Salmson S4

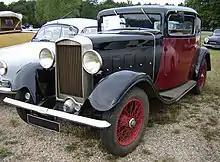
A 1933 Salmson S4C faux cabriolet at Montlhéry

The car was launched in the autumn of 1932 with a 4-cylinder 1465 cc (8CV) engine for which a maximum output of at 3,800 rpm was claimed, supporting a listed top speed of . The unit was unusual, for the time, in that it incorporated a twin overhead camshaft. It also used a dual-direction magneto coil that doubled as a starter motor, as well as a 12-volt electrical system.